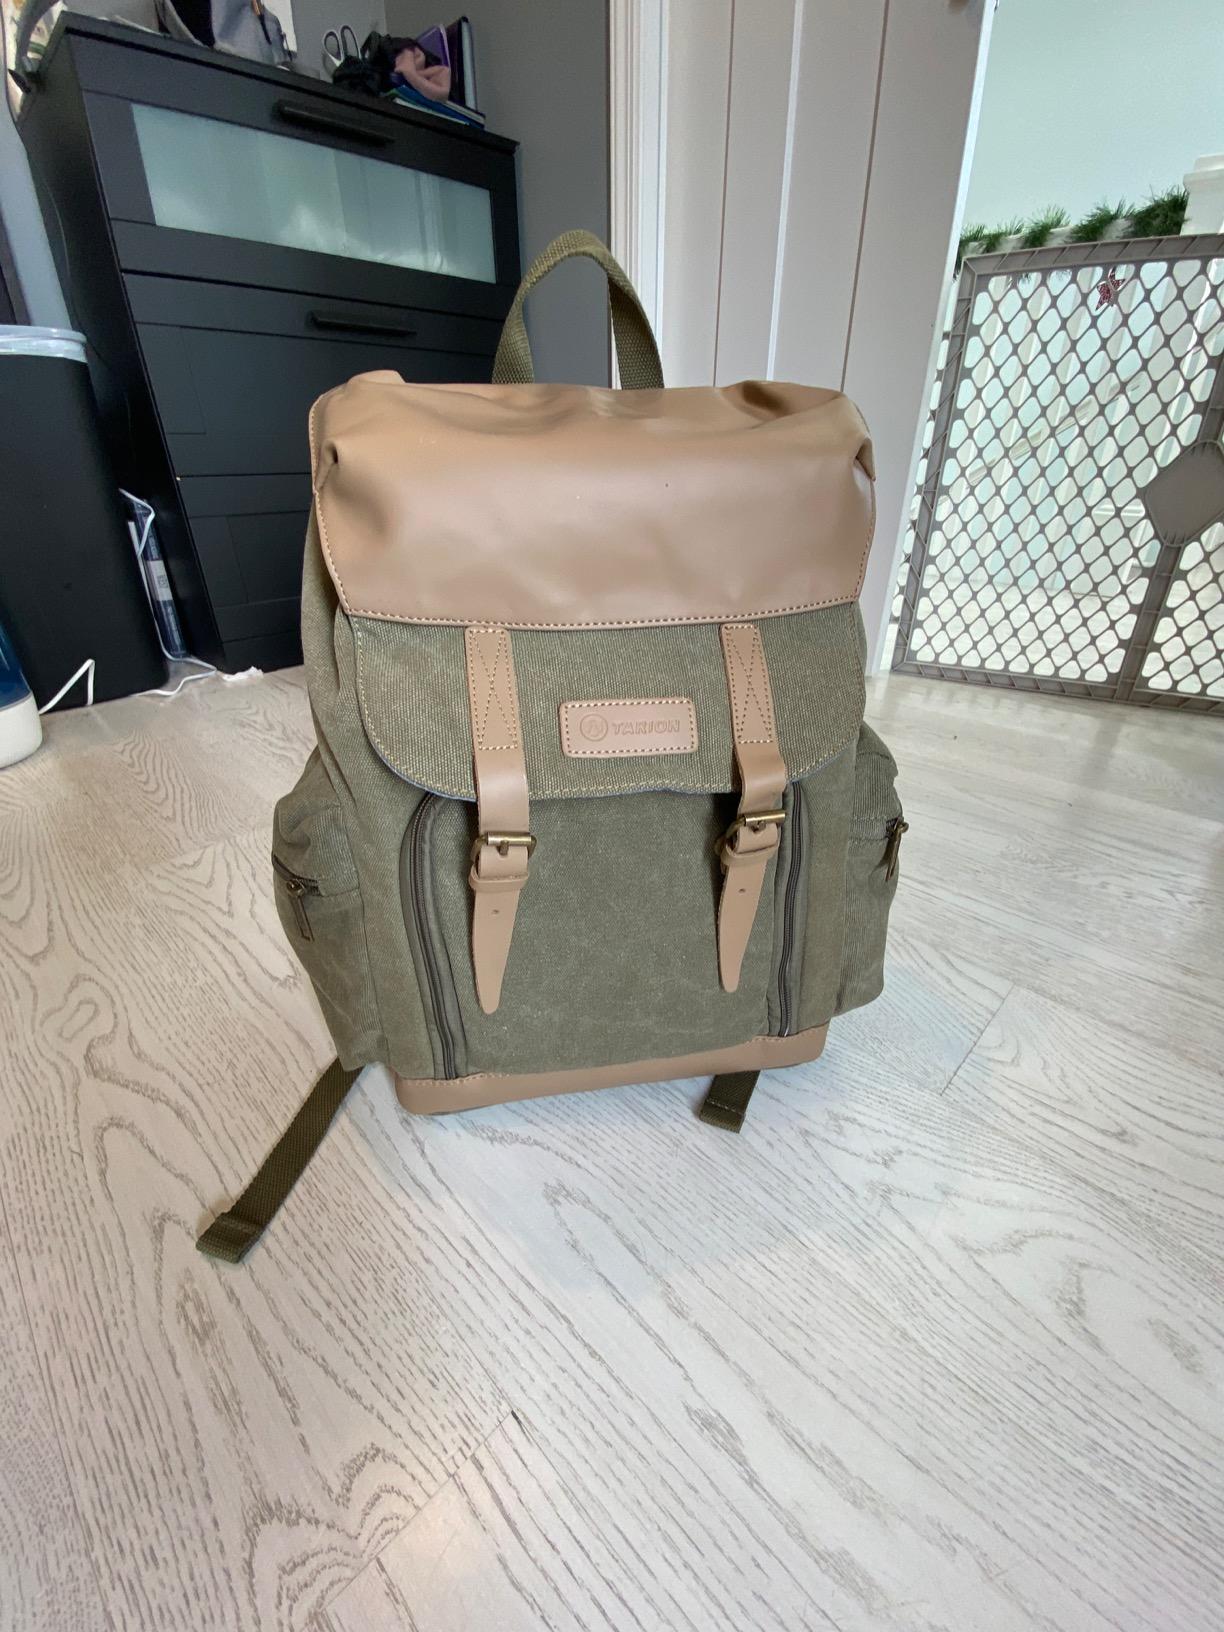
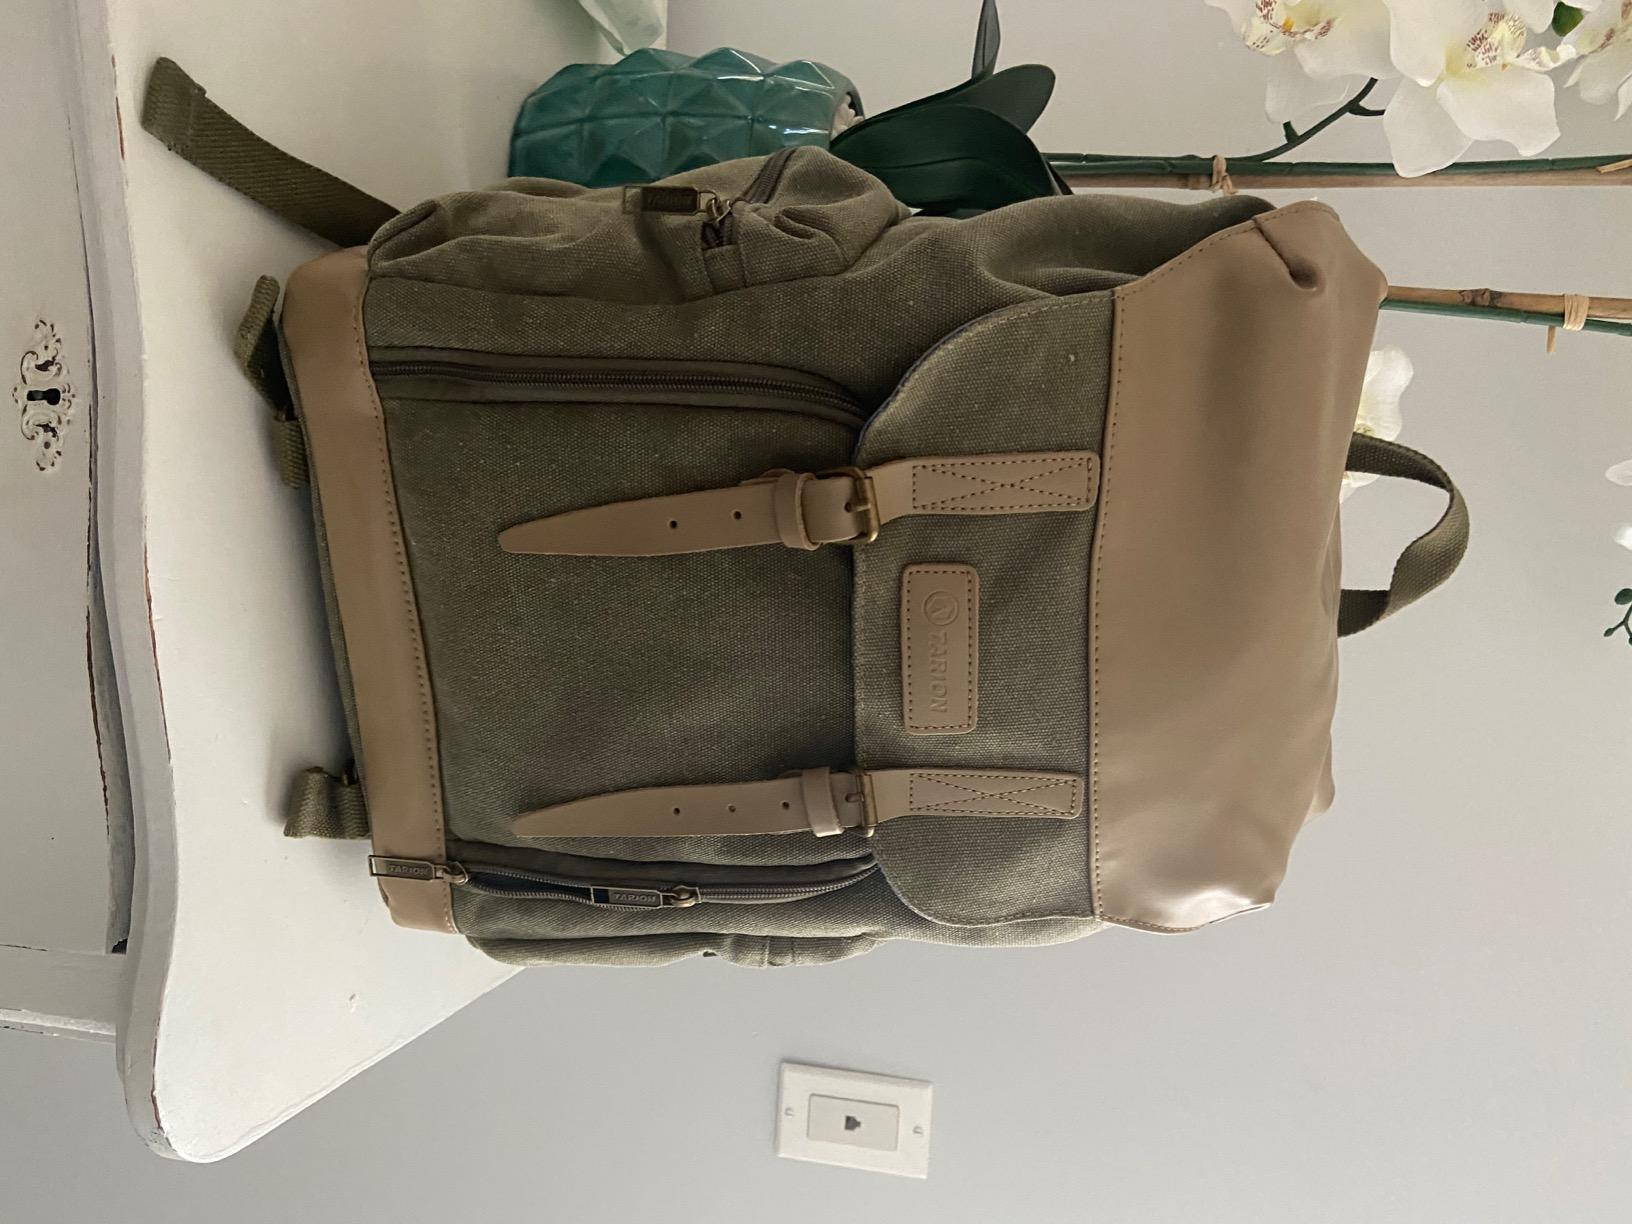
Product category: bag
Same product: yes